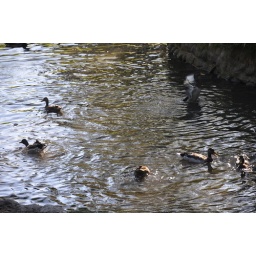
The ducks were splashing a lot and going completely under the water as well.